Siege of Tartas

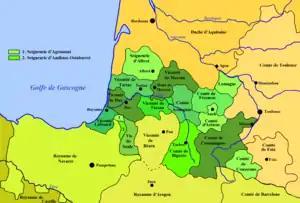
Map depicting the vassal holdings of the duchy of Gascony.

The stronghold of Tartas was located halfway between the towns of Dax and Mont-de-Marsan, in what would later become the Landes department, all in the region of Gascony in southwestern France. The town is crossed by the Midouze, a tributary of the Adour. Tartas was the capital of the namesake viscounty of Tartas, which in turn was held, since 1338, in personal union with the bordering lordship of Albret, owned by the House of Albret, one of the most powerful and influential noble families in the region.